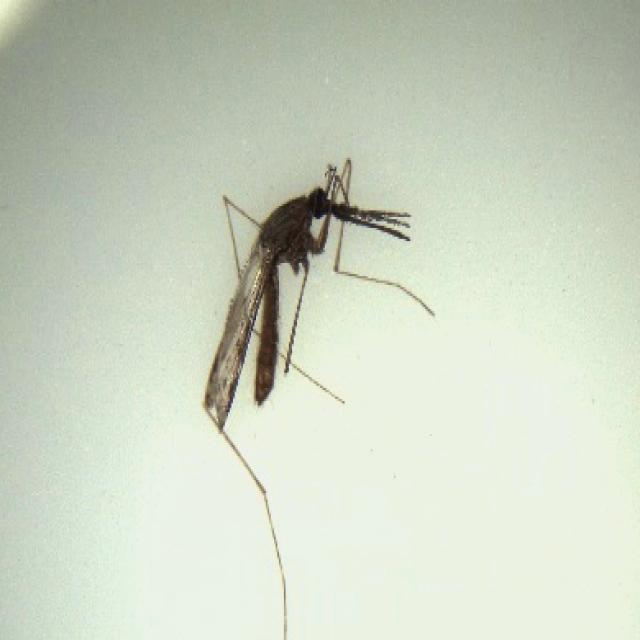
Species: anopheles_sinensis